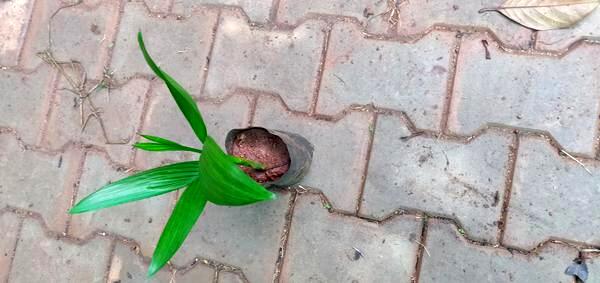
Plant: Betel_Nut